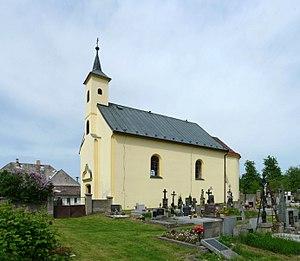
Hojovice est une commune du district de Pelhřimov, dans la région de Vysočina, en République tchèque. Sa population s'élevait à 75 habitants en 2019.